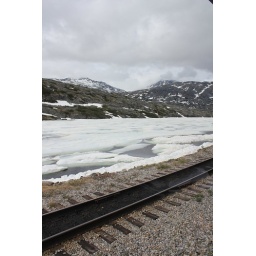
This frozen lake is about 100 feet deep. From the White Pass train ride in Skagway, Alaska.